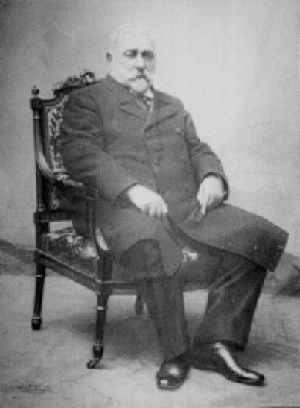
Ramón Joaquín Manuel Cesáreo Santamarina était un propriétaire d'haciendas argentin d'origine espagnole.